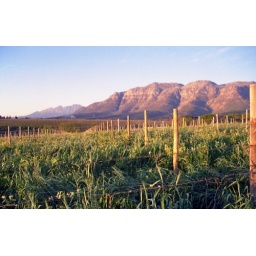
Late afternoon near Alto &amp;amp; Rust En Vrede wineries off R44 road south to Somerset West.. Stellenbosch mountains nearby.